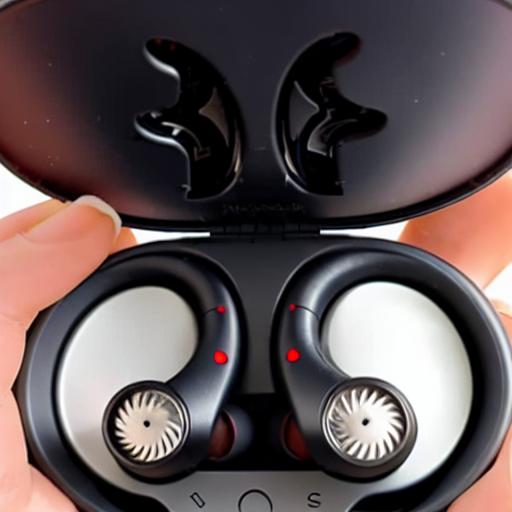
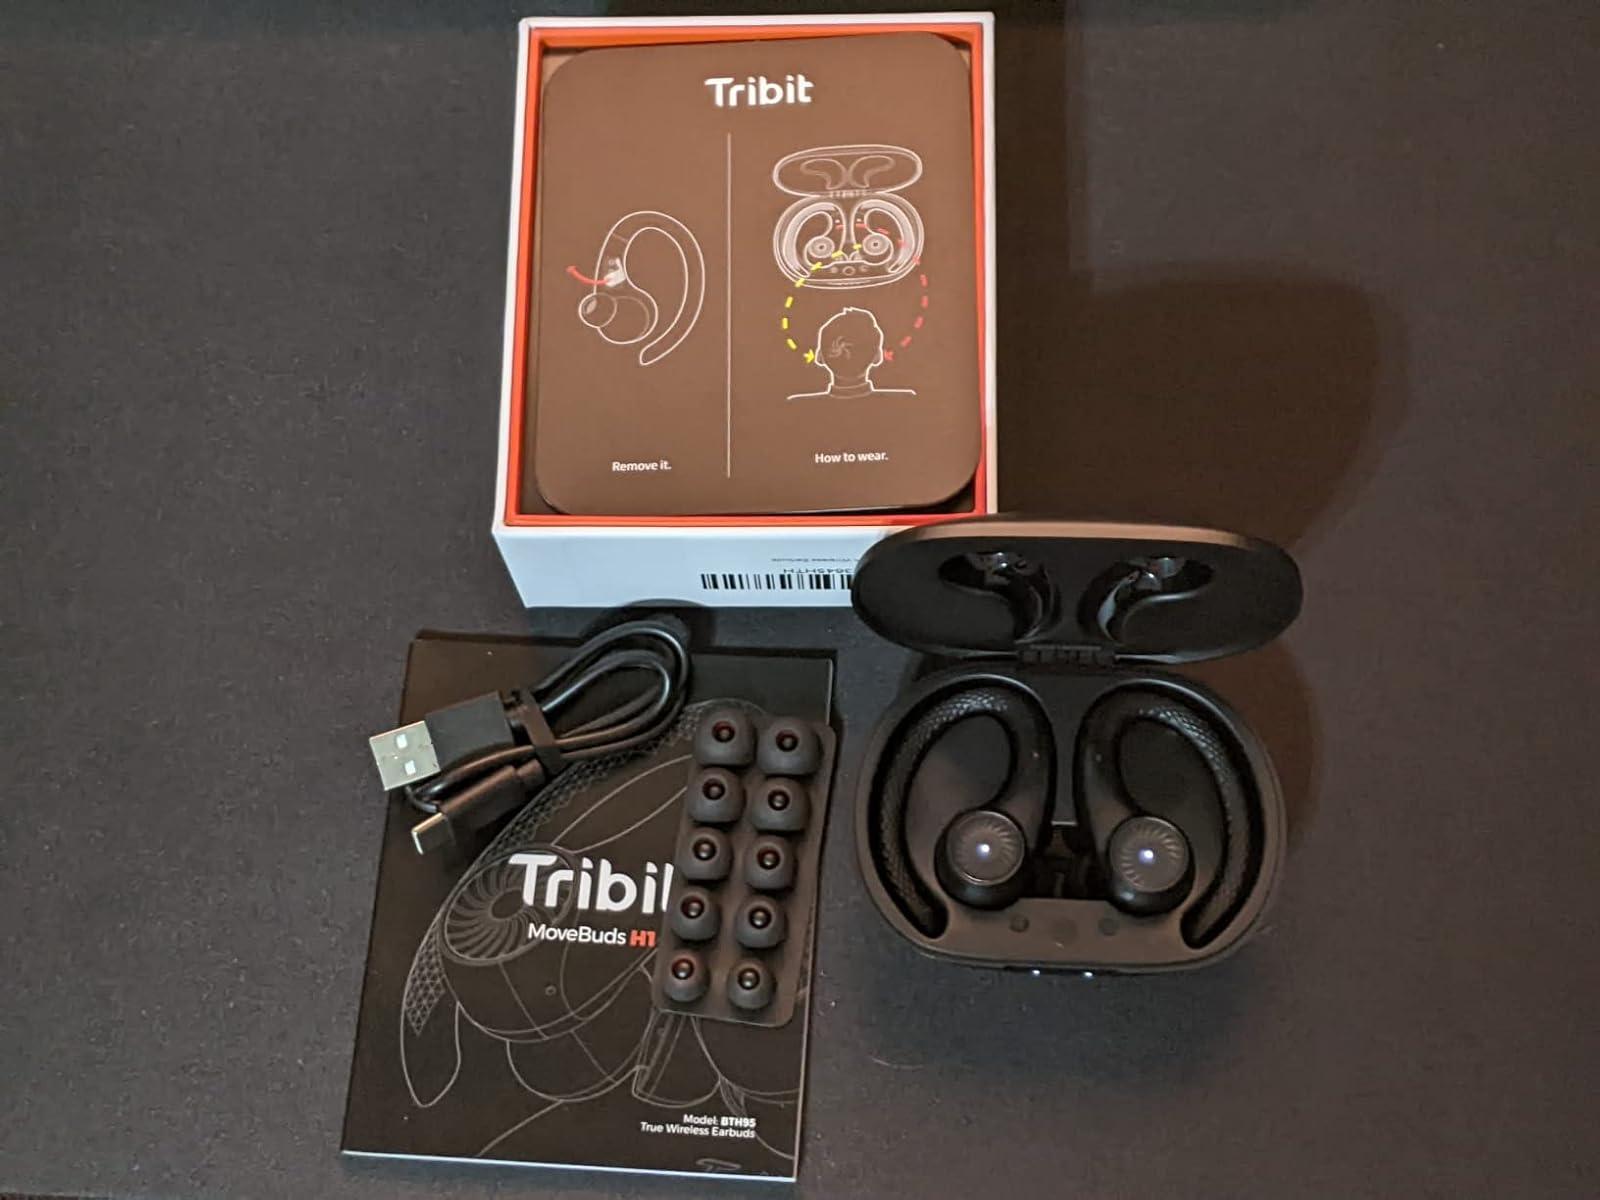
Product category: earbuds
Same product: no